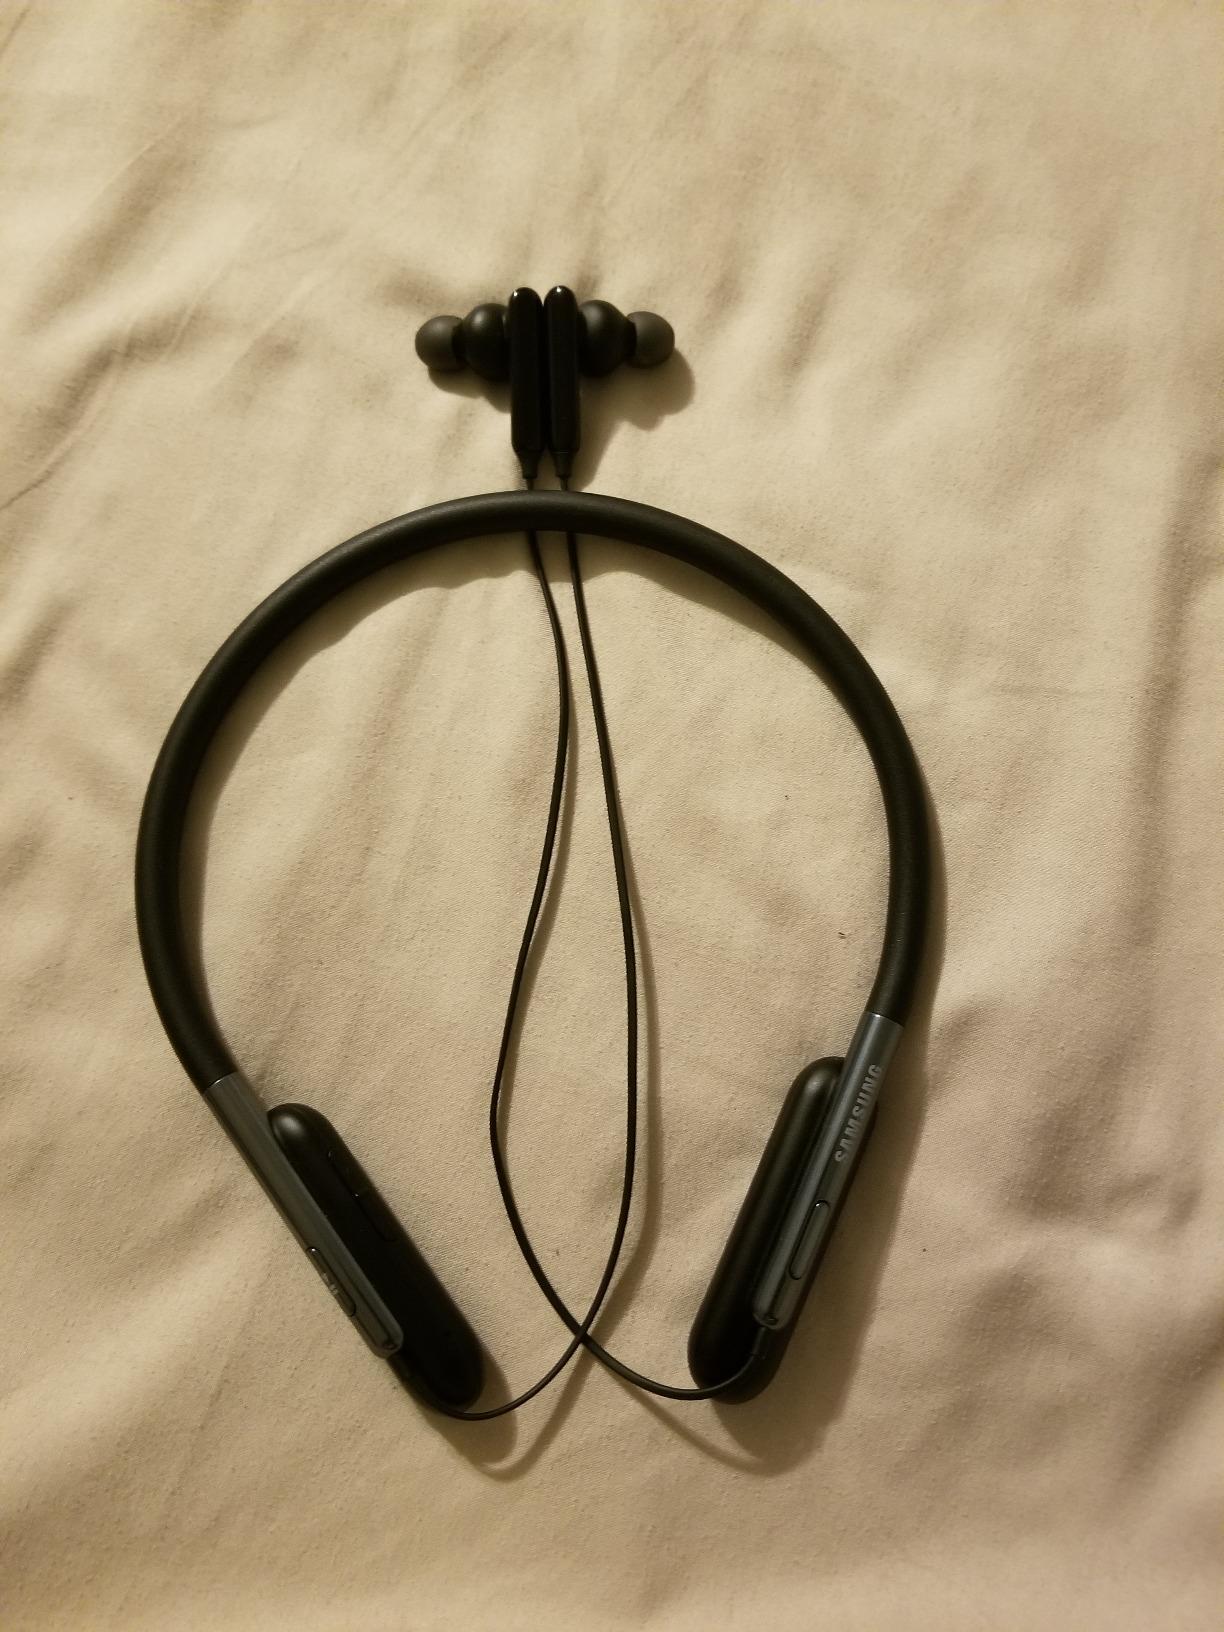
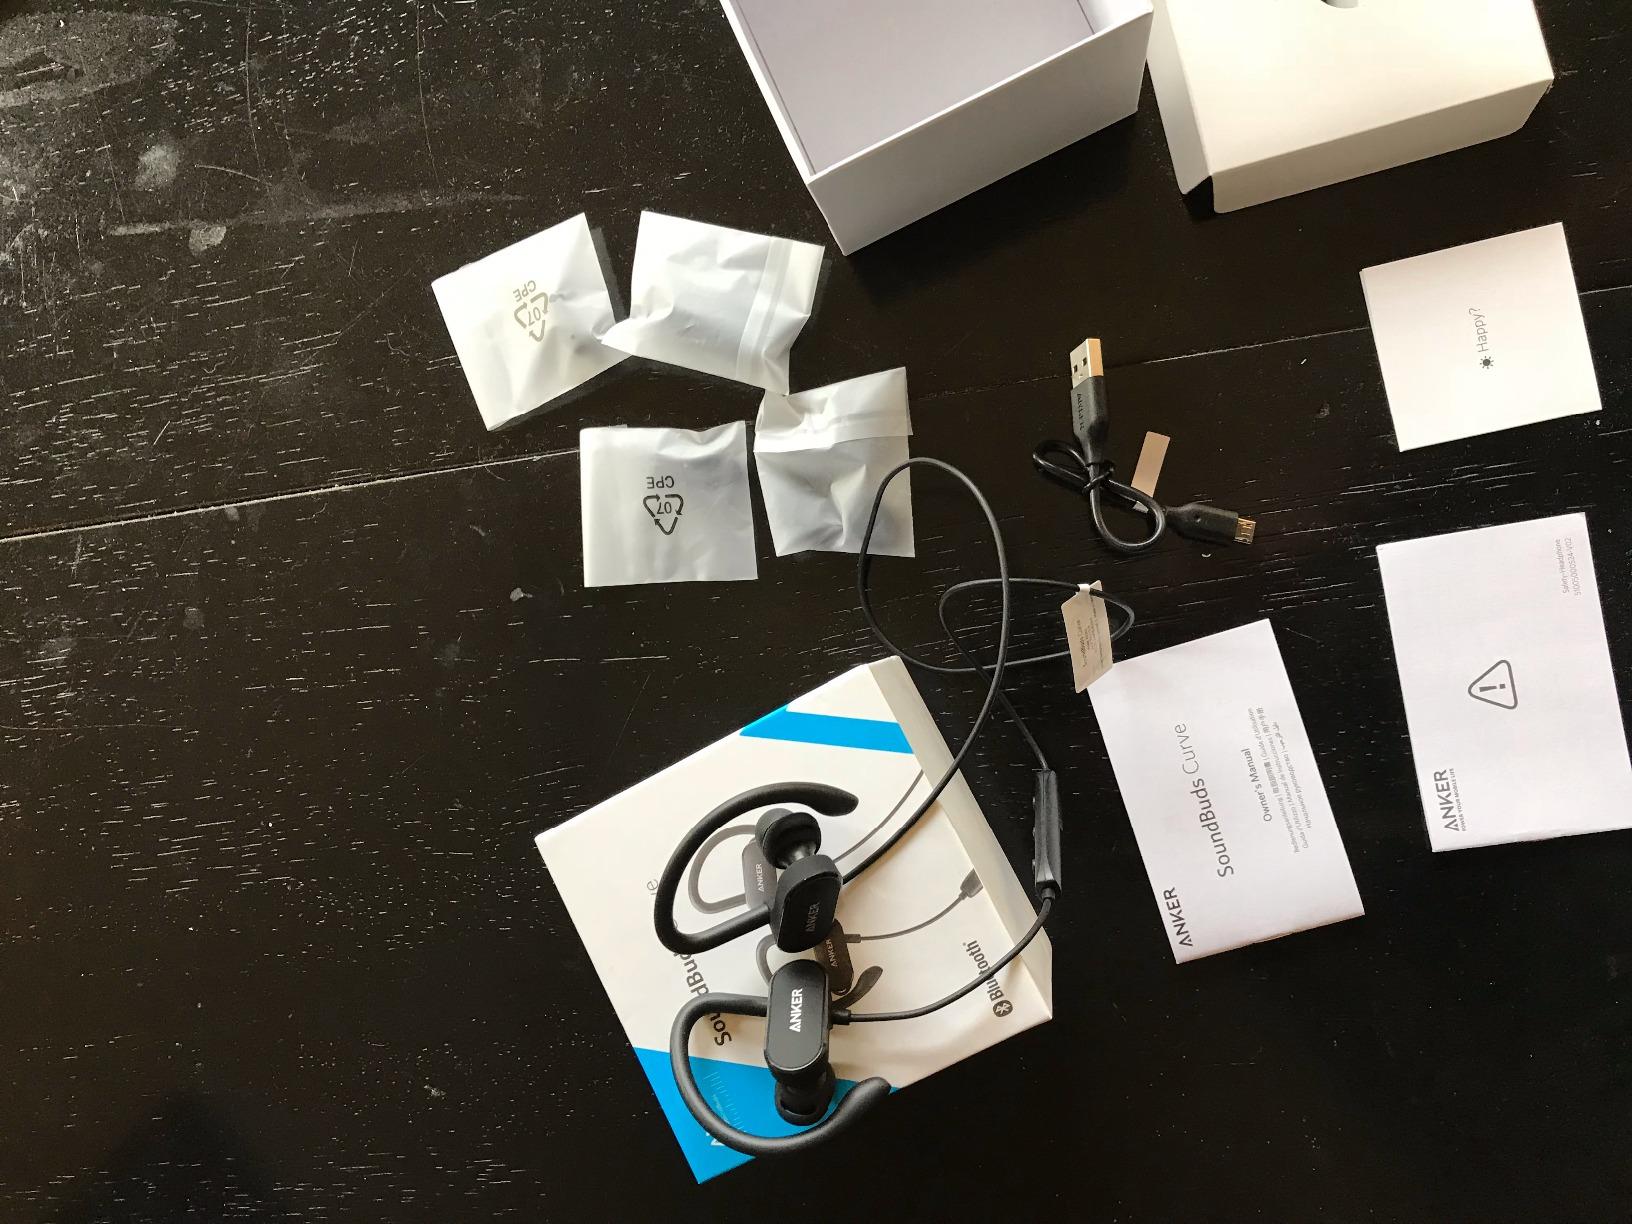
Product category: headphones
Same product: no